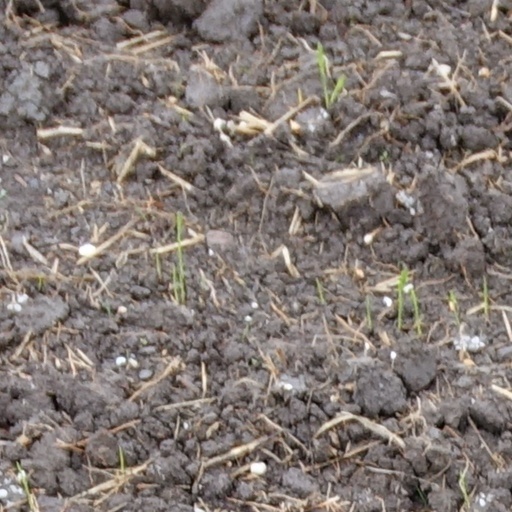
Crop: wheat